Jewels of Mary I of England

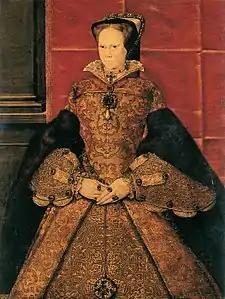
Mary I of England, by Hans Eworth, Society of Antiquaries of London

Princess Mary bought 100 pearls while at Richmond Palace in December 1537. She had items of costume embroidered with 581 pearls in total. A lace for her neck had 67 pearls, a "nether abillment" had 33 great pearls, another "nether abillment" had 38 lesser sized pearls, an upper abillment had 40 pearls, and another upper abillment had 80 mean or lesser pearls. A partlet had 108 fair pearls, and a second partlet was sewn with 71 pearls of the same grade.